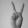
ASL letter: V